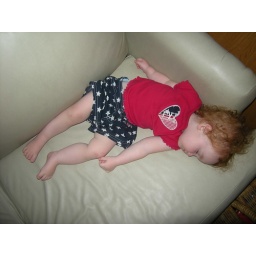
She fell asleep on the couch while I was getting the other girls in bed.